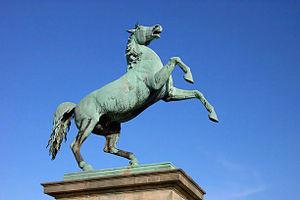
Le Welfenschloss est un ancien château de Hanovre qui devient en 1879 l'université de Hanovre, devenue l'université Gottfried Wilhelm Leibniz de Hanovre. Le château est entouré d'un parc dans le style paysager, le Welfengarten.